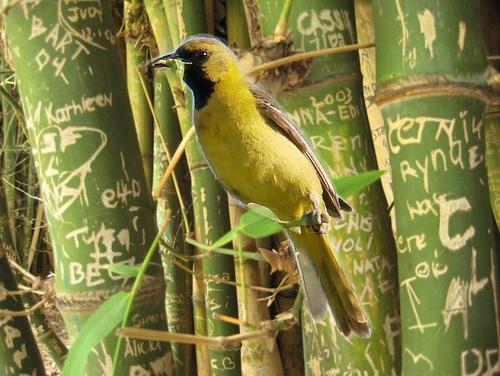
Bird species: Orchard_Oriole
Bird type: landbird
Background: land